Joliet YMCA

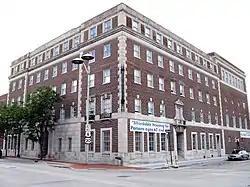

Joliet YMCA is a historic building in Joliet, Illinois, United States.